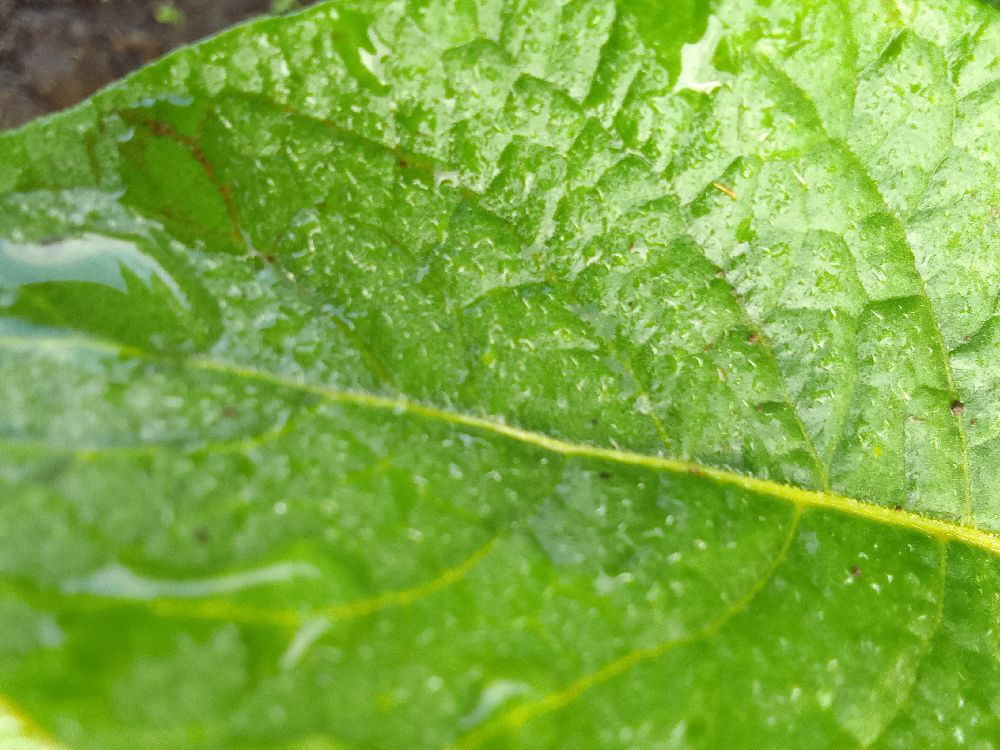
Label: Healthy